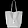
Label: Bag